Witch of Endor

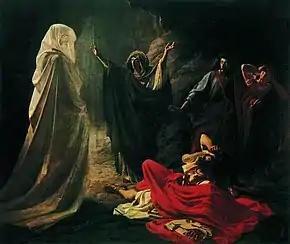
"The Witch of Endor summons the shade of Samuel" by Nikolai Ge, 1857.

The Church Fathers and some modern Christian writers have debated the theological issues raised by this text, which would appear at first sight to affirm that it is possible (though forbidden) for humans to summon the spirits of the dead by magic.